Helen Newberry Joy Hospital

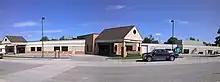
Helen Newberry Joy Hospital

Helen Newberry Joy Hospital & Healthcare Center is a rural health care facility. Established in 1965, the hospital is located in the Village of